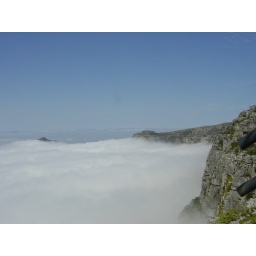
View of Table Mountain above the cloud base